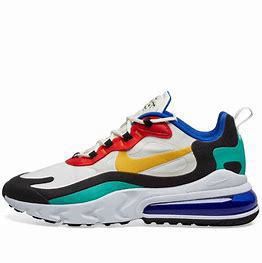
Brand: Nike
Model: Air Max 270 React